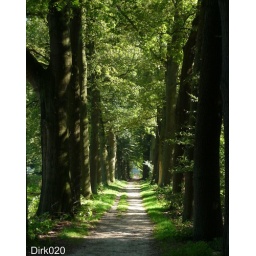
Kenmerkend door beuken omgeven pad voor Gelderland /Characteristic surrounded by beech trees path in the Provence of Gelderland